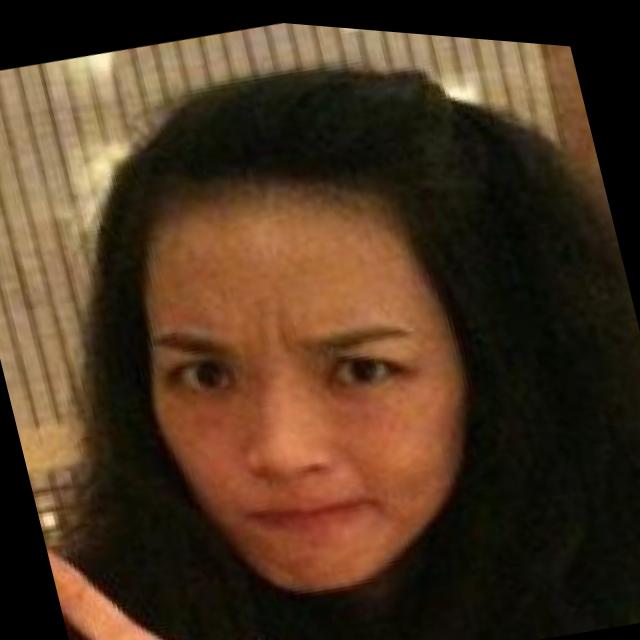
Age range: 21-44